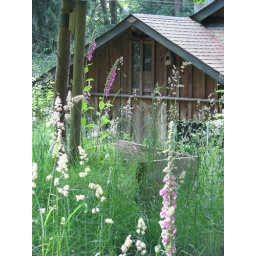
The month of June shows our house and garden in growing green plants and flowers